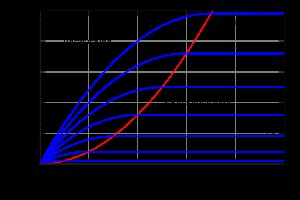
MOSFET / MOSFET operation
Eksempel på karakteristik for en MOSFET: